Chavdar Partisan Brigade

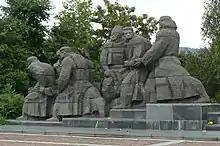
Monument to partisans in Trudovets

The Chavdar Partisan Brigade was a subdivision of the of the People's Liberation Insurgent Army (NOVA) during the Bulgarian resistance movement during World War II (1941–1944). It operated in the vicinity of Novo Selo, Botevgrad, Pirdop, Etropole and Yakoruda.